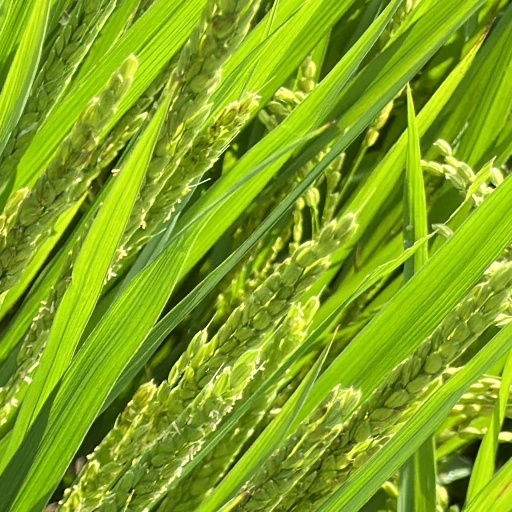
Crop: rice